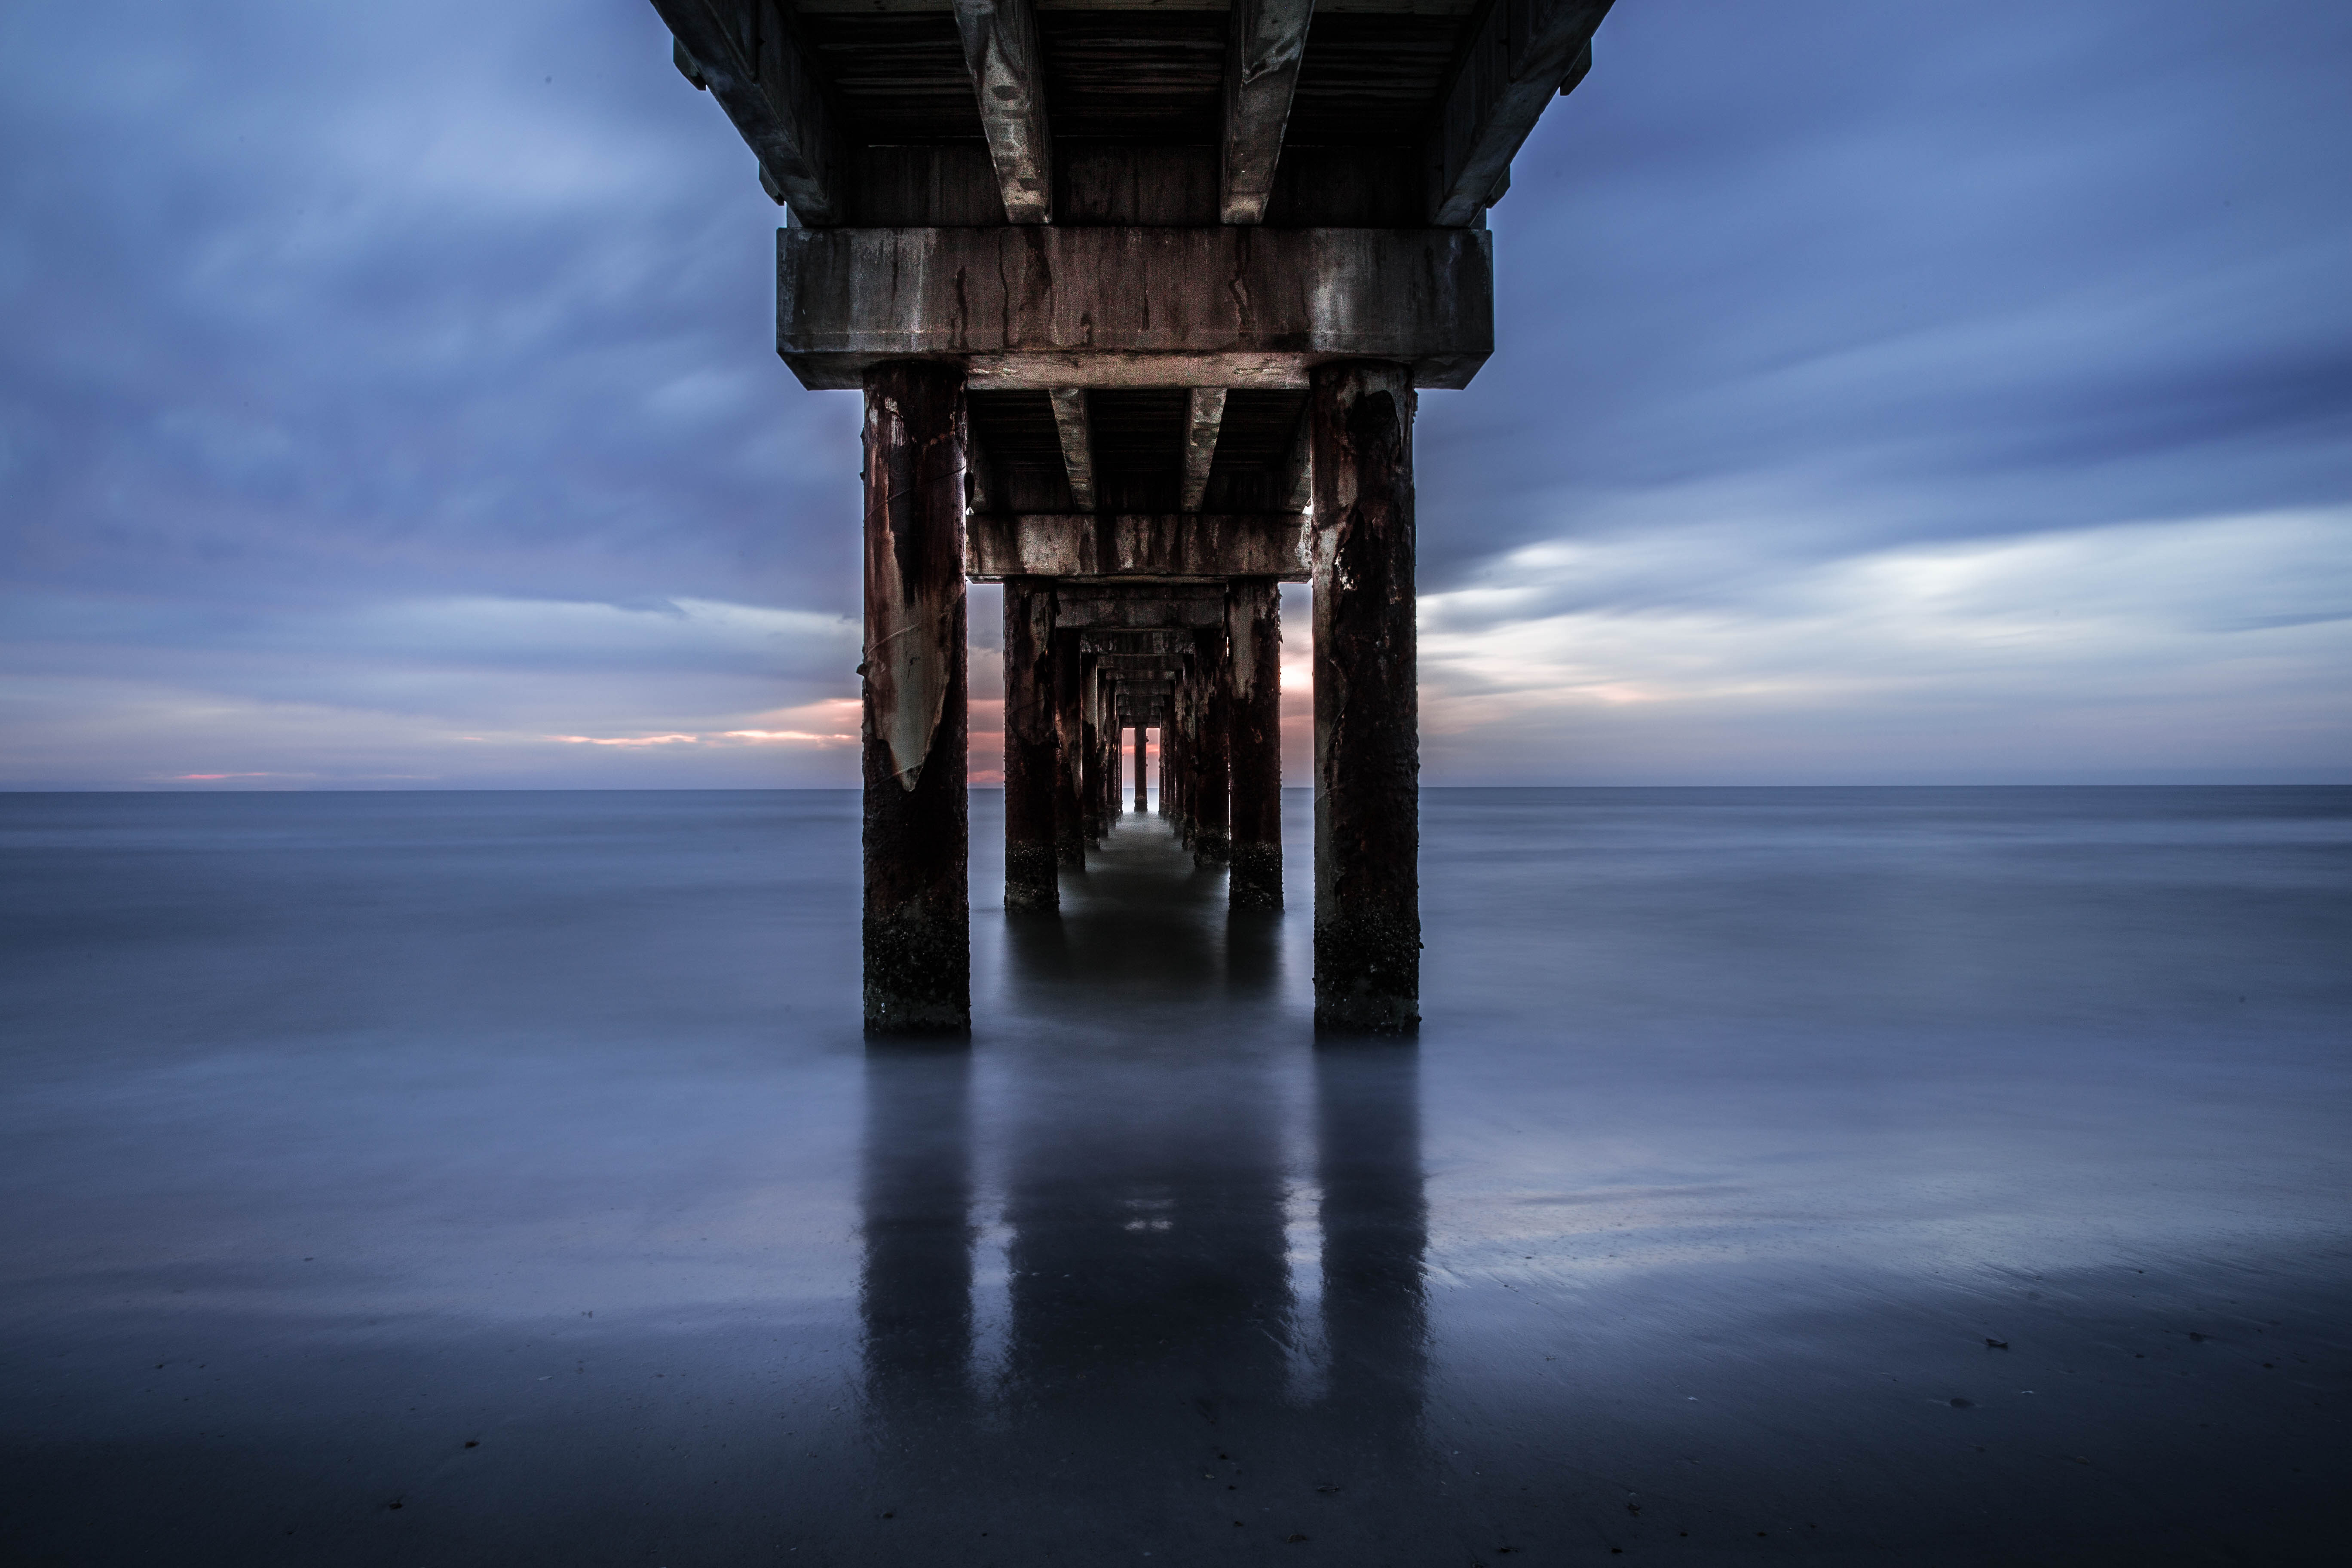
sea, coast, water, ocean, horizon, light, cloud, sky, sunrise, sunset, sunlight, morning, dawn, atmosphere, pier, dusk, evening, reflection, tower, darkness, blue, atmospheric phenomenon, atmosphere of earth